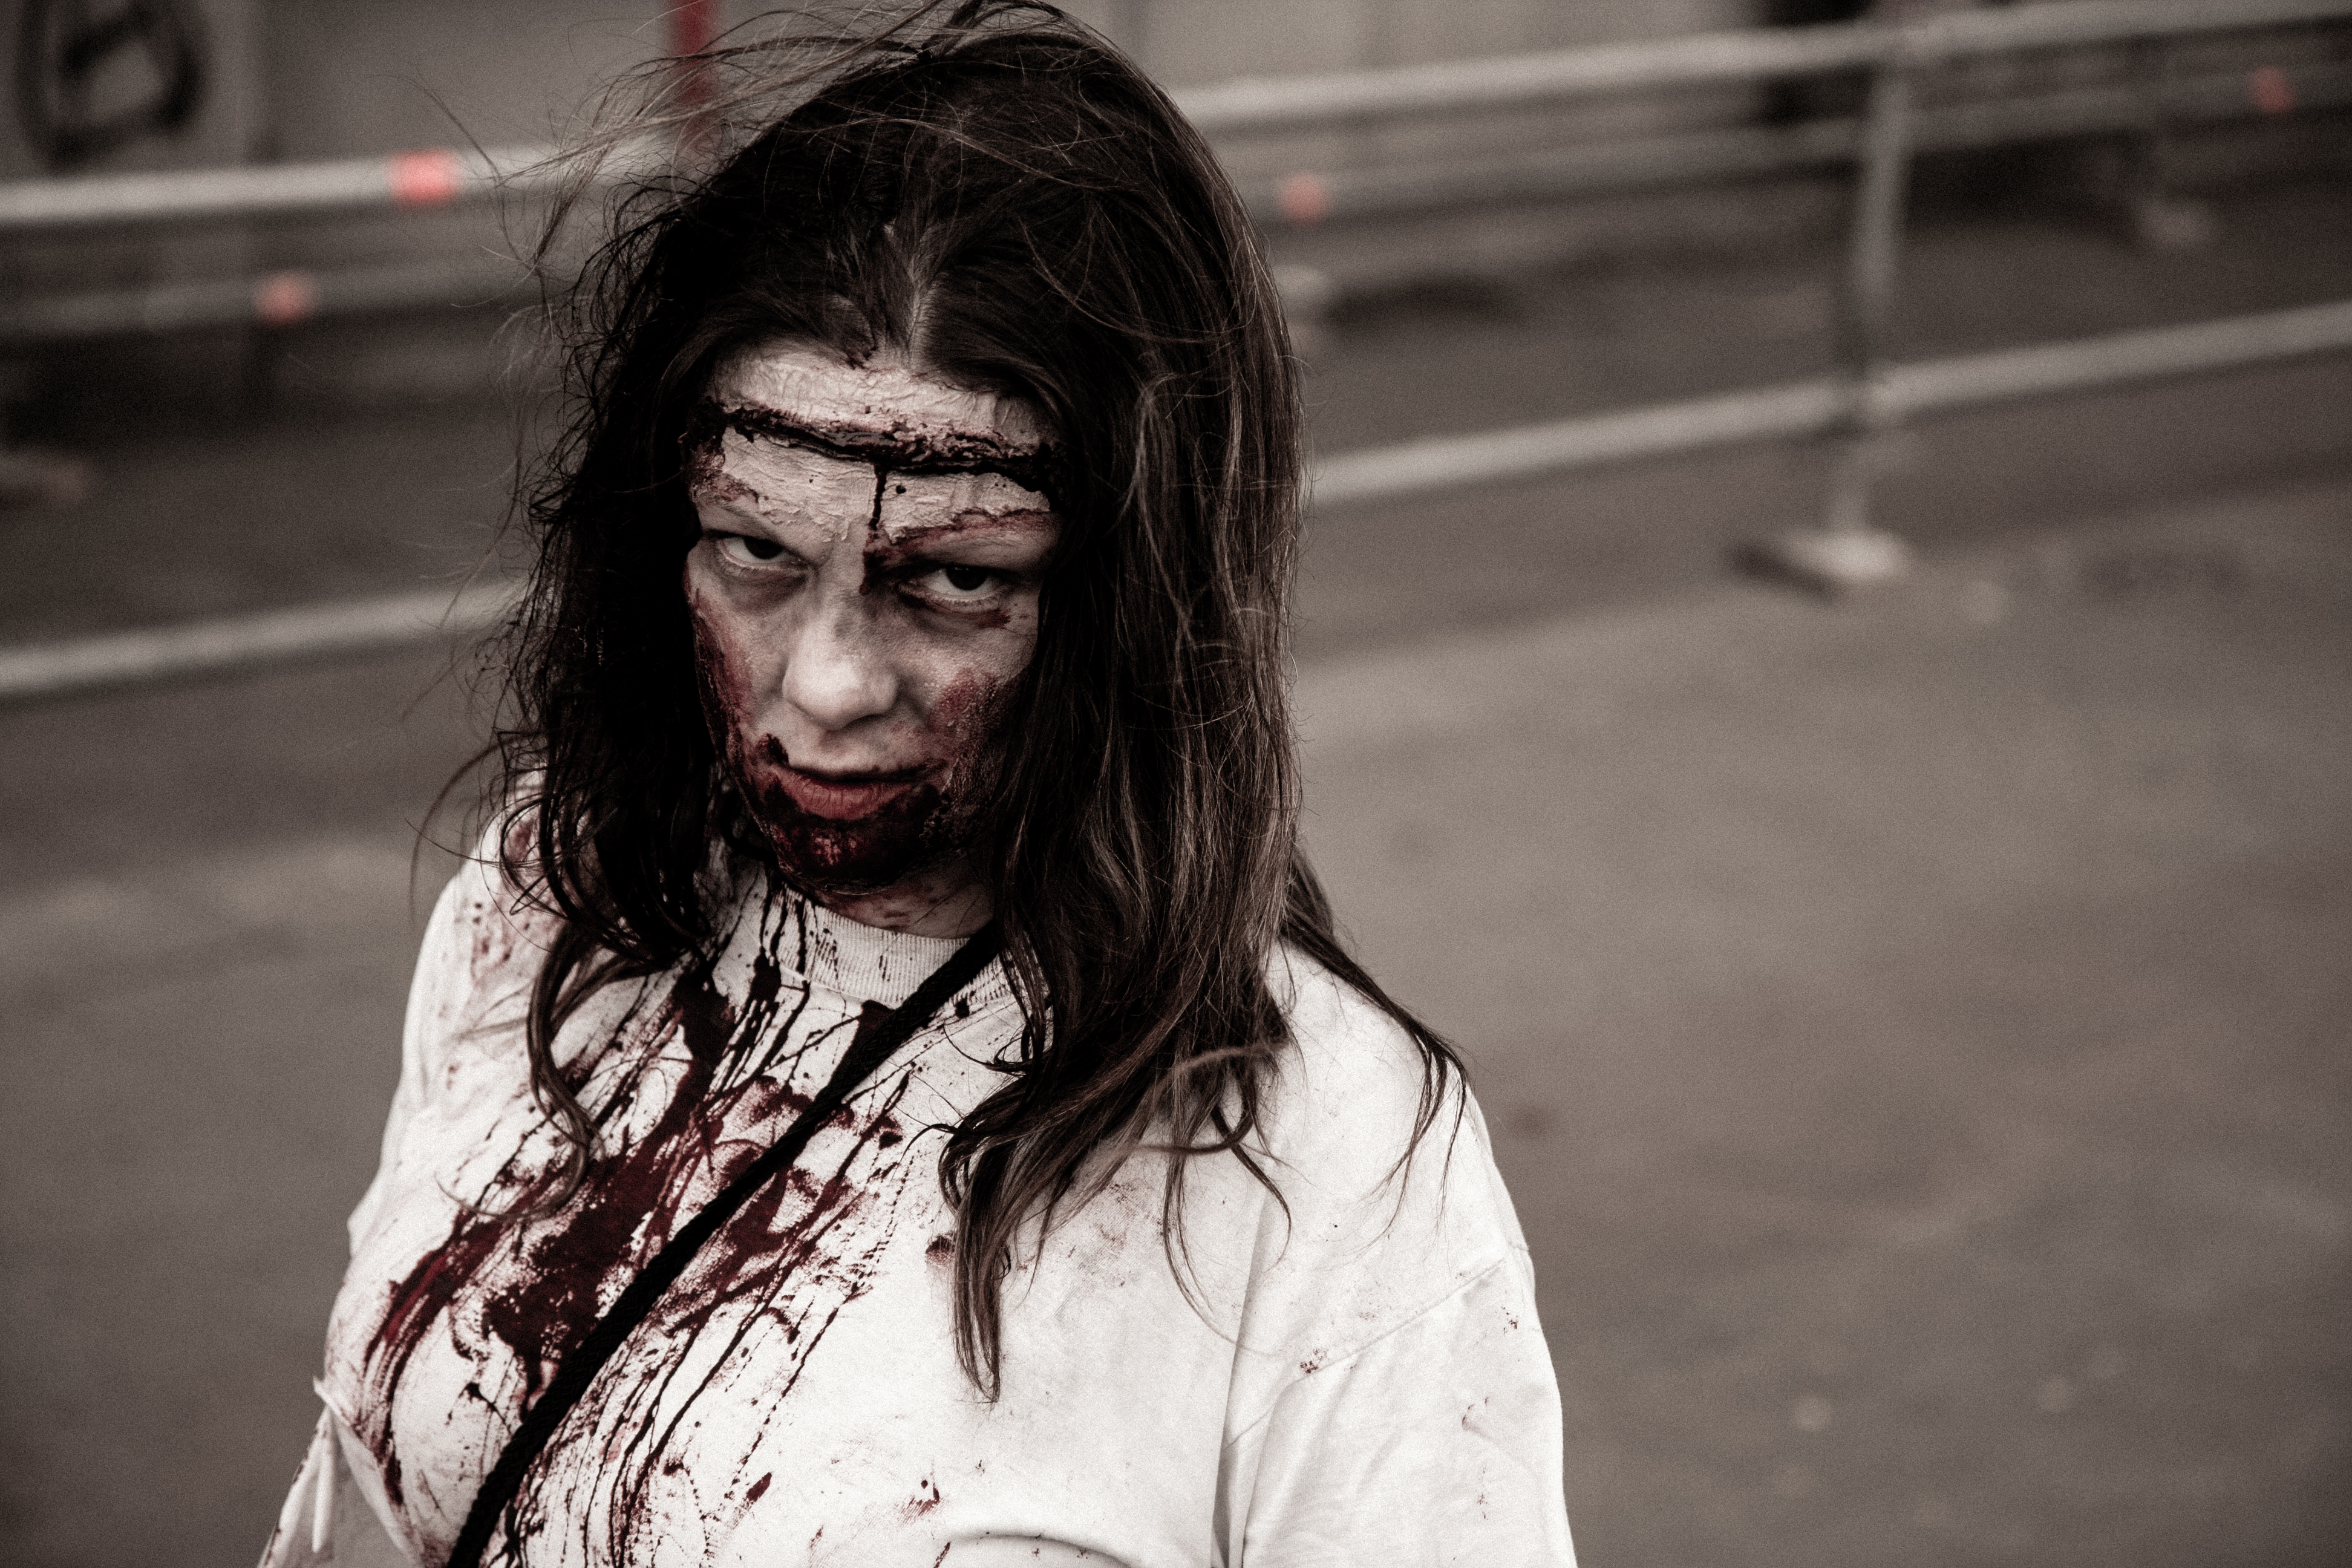
person, girl, white, film, portrait, color, fashion, black, lady, facial expression, smile, parade, festival, brussels, 2012, fantastic, zombie, bifff, internationnal, zombieday, photograph, beauty, emotion